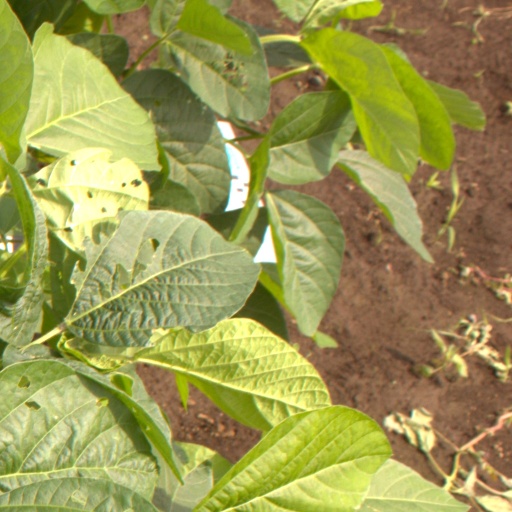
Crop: soybean